Erosion control

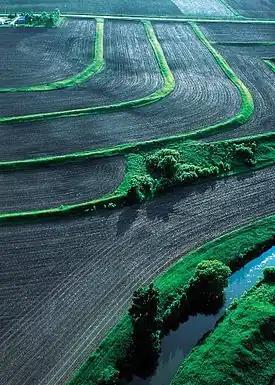
Terraces, conservation tillage, and conservation buffers save soil and improve water quality on this Iowa farm.

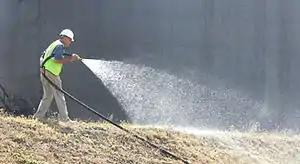
Hydroseeding in the United Kingdom

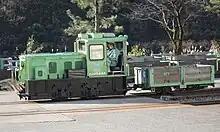
Tateyama Sabō Erosion Control Works Service Train (description page)

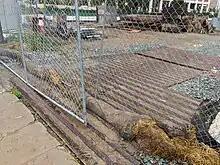
Erosion control construction entrance (description page)

Erosion control is the practice of preventing or controlling wind or water erosion in agriculture, land development, coastal areas, river banks and construction. Effective erosion controls handle surface runoff and are important techniques in preventing water pollution, soil loss, wildlife habitat loss and human property loss.